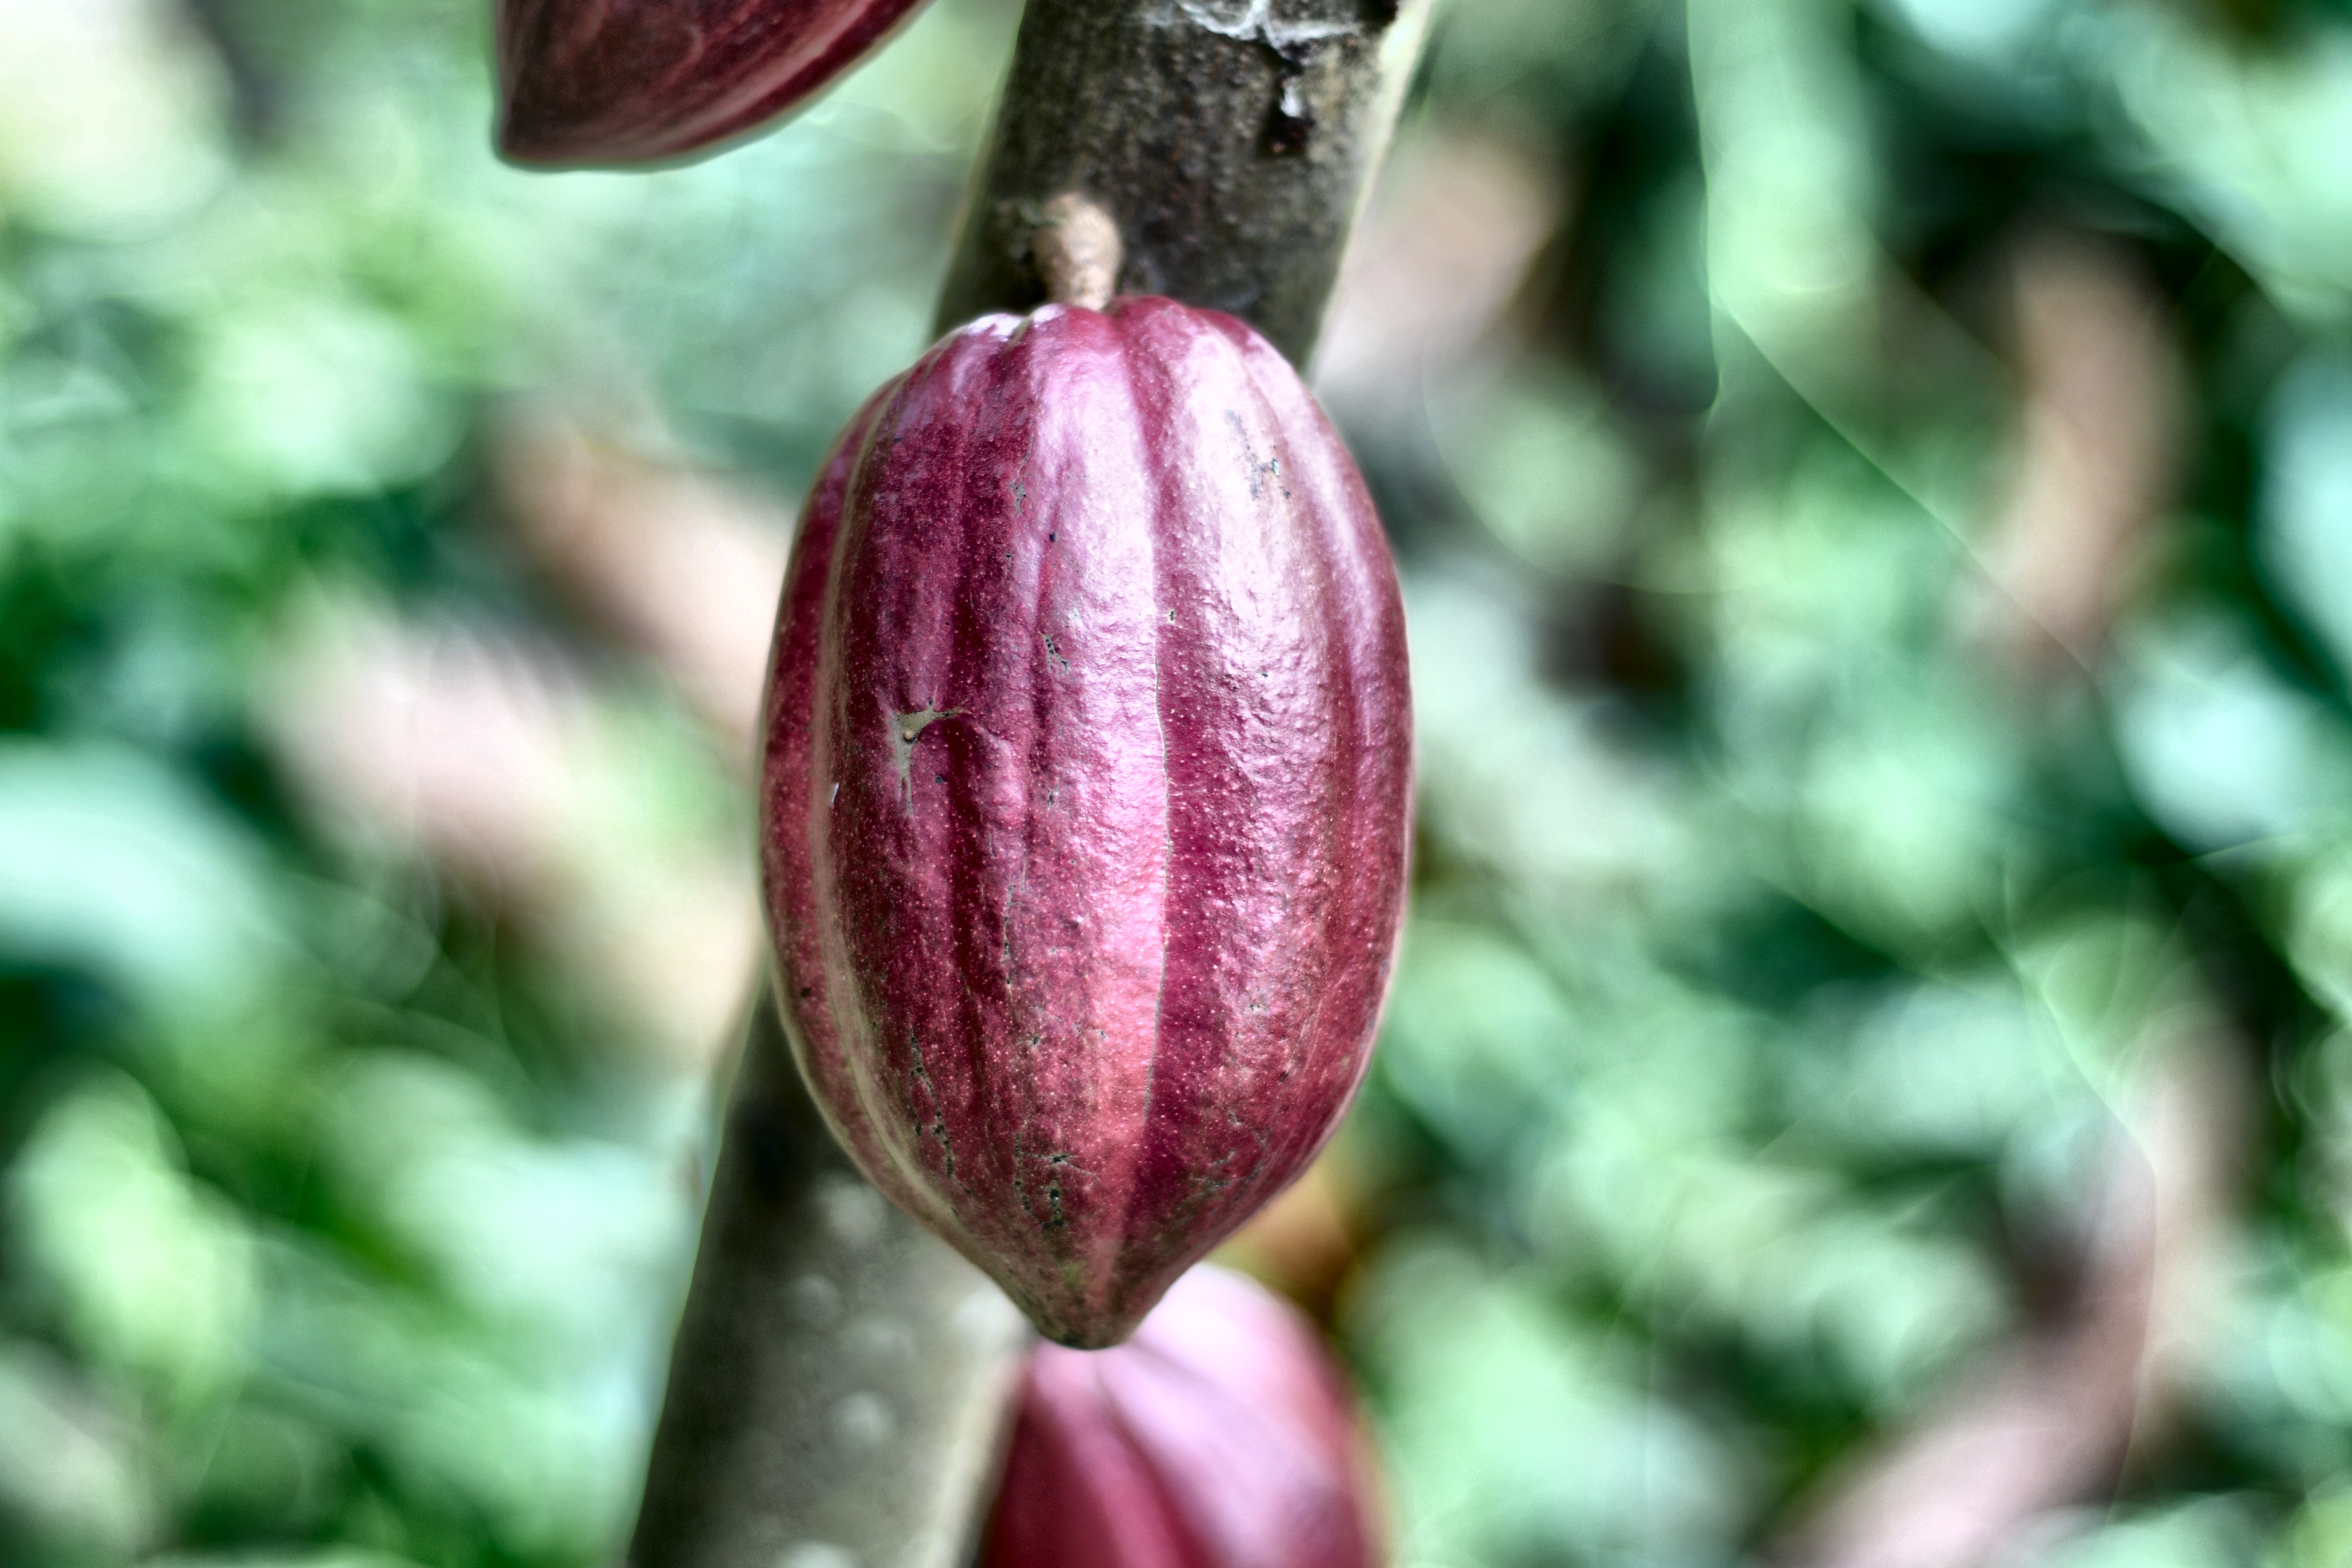
Maturity: unmature
Variety: Amelonado